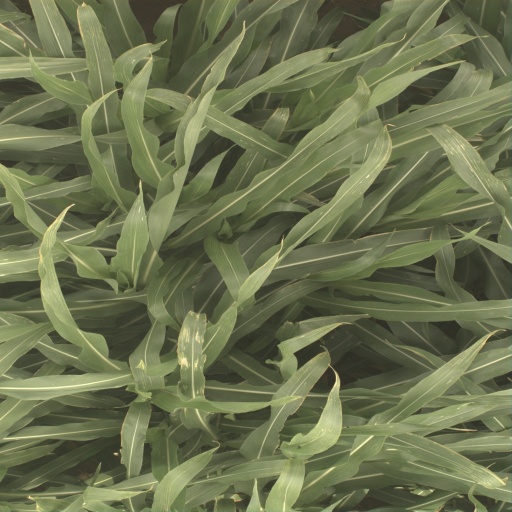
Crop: sorghum